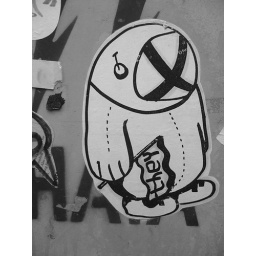
Another cute little character i snapped on a wall in KL